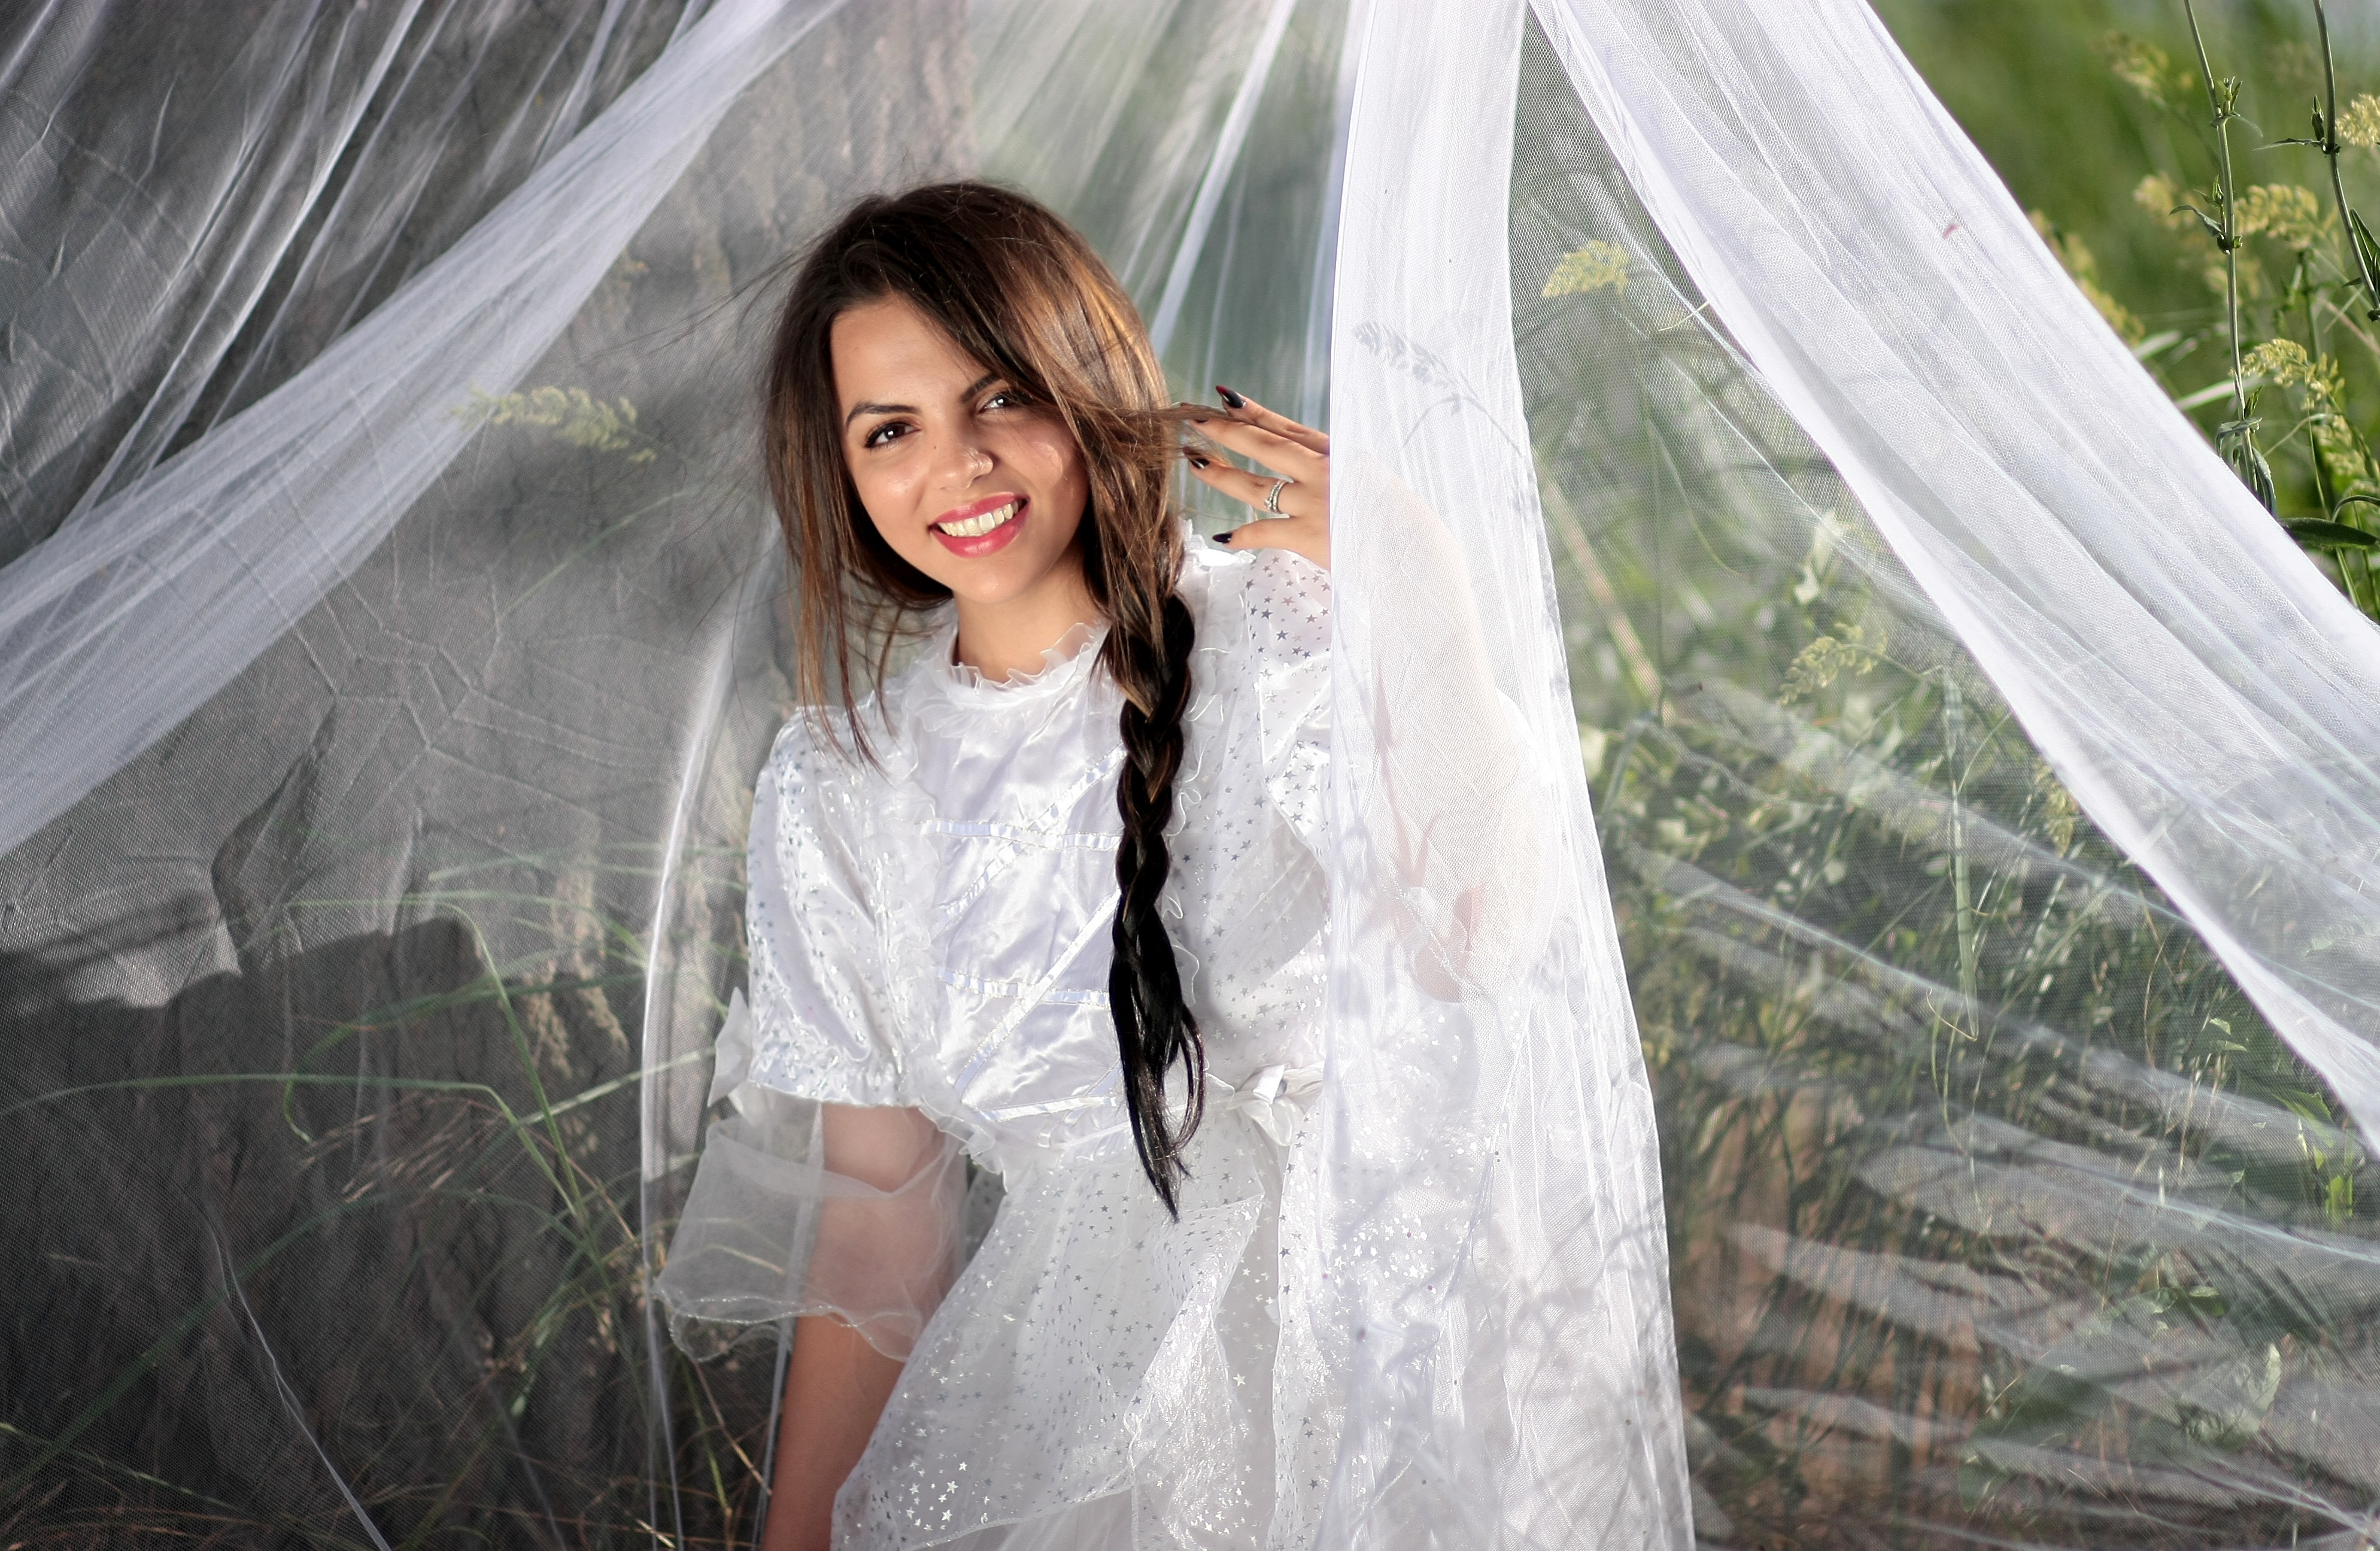
girl, woman, white, photography, model, spring, fashion, clothing, wedding, wedding dress, bride, smile, long hair, ceremony, dress, photograph, beauty, gown, veil, photo shoot, bridal veil, portrait photography, bridal clothing, bridal accessory